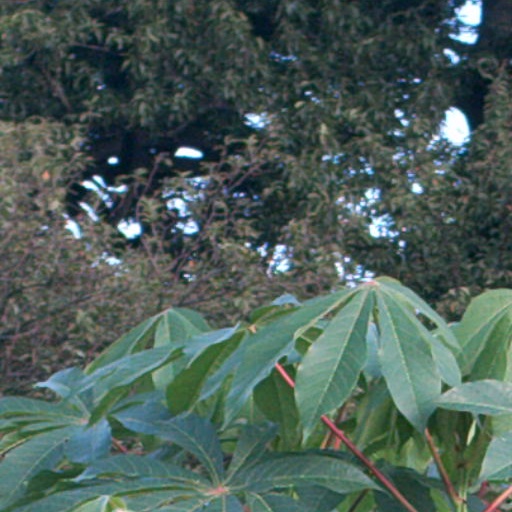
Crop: cassava